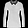
Label: Pullover